3rd West Lancashire Artillery

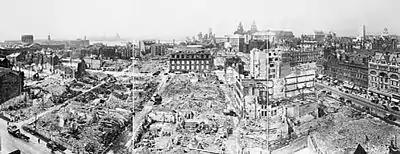
Another panoramic view, looking towards the River Mersey

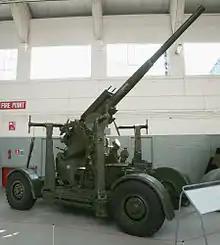
Mobile 3.7-inch HAA gun preserved at Imperial War Museum Duxford.

When the nightly bombing of Britain's cities The Blitz began in September 1940, 70th (3rd West Lancs) HAA Rgt was in 33 AA Bde covering Liverpool, and by the time it ended in May 1941 had transferred to 44 AA Bde covering Manchester. The cities of NW England were heavily bombed during the winter of 1940–41 (the Liverpool Blitz and Manchester Blitz) and 'the actions fought [by the AA batteries] were as violent, dangerous and prolonged as any in the field'. 'On an HAA 4.5-inch position of 44th AA Brigade in Manchester, the power rammer on one gun failed. One Gunner loaded 127 of the 86-lb [40 kg] rounds himself in eleven hours of action, despite injuries to his fingers'. As the night raids continued into the Spring, Liverpool and its docks along the Mersey became the most heavily bombed area of Britain outside London, with particularly heavy attacks in December 1940 (the Christmas Blitz); in April 1941; and again the following month (the May Blitz).